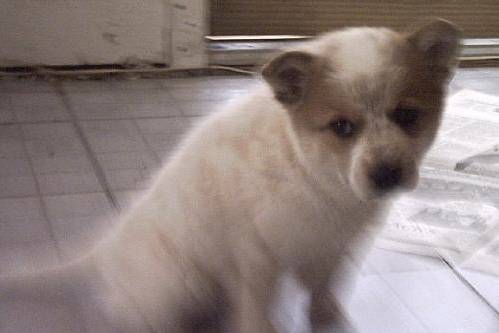
Label: dog